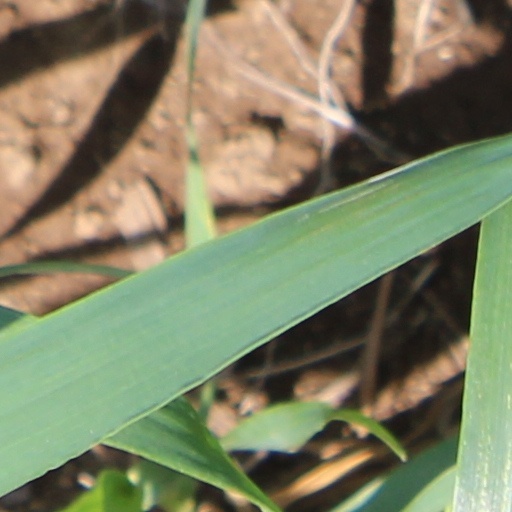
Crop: wheat